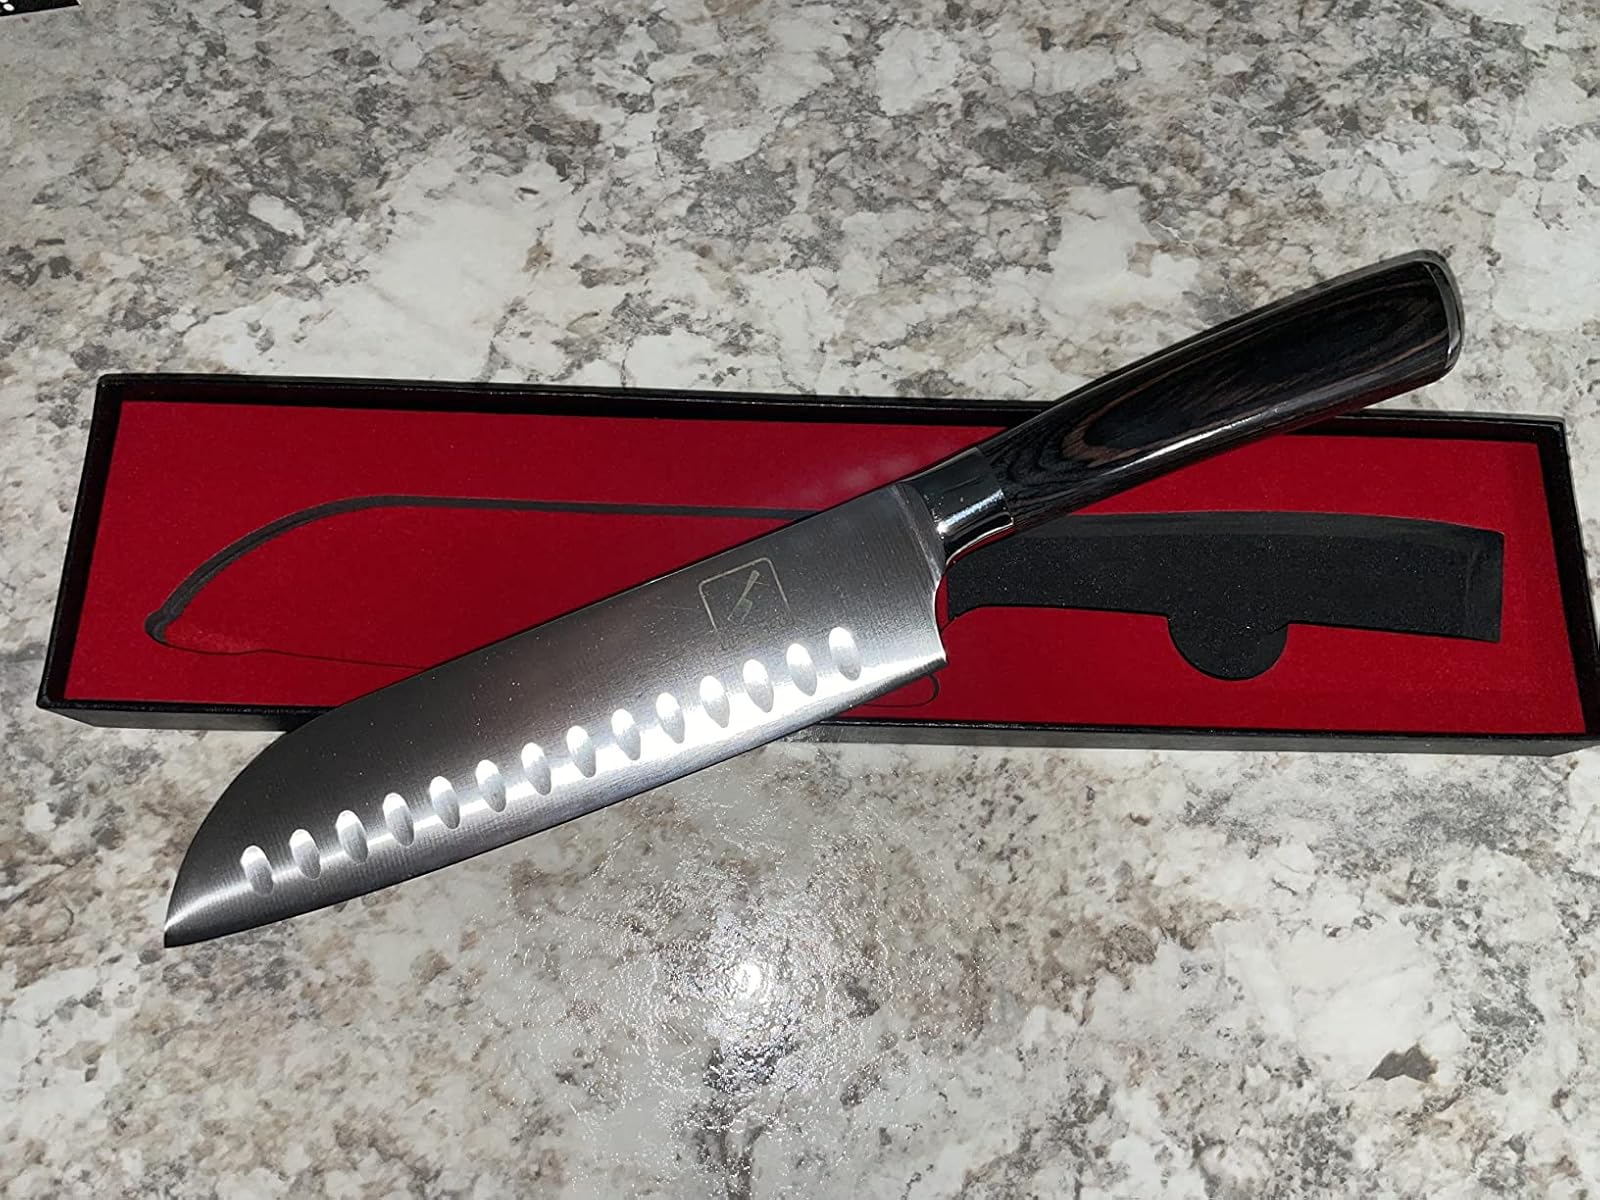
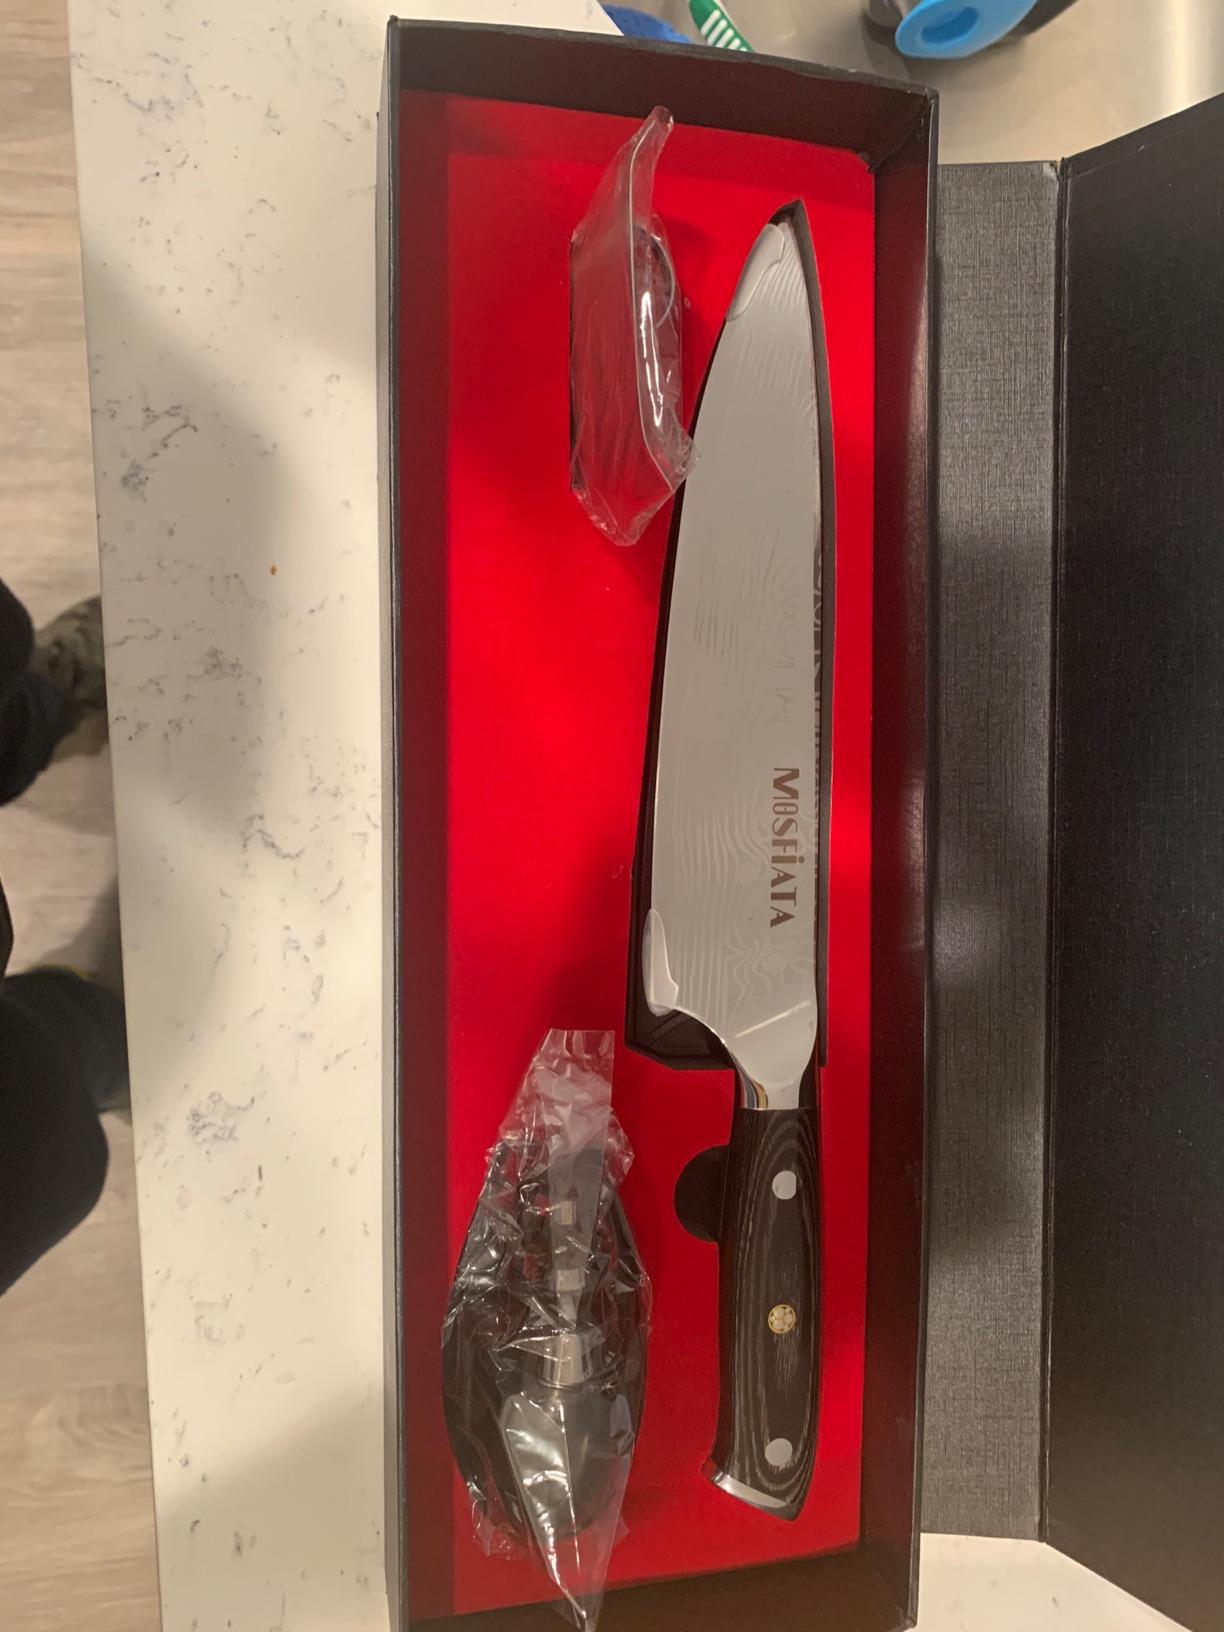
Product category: items_knife
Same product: no